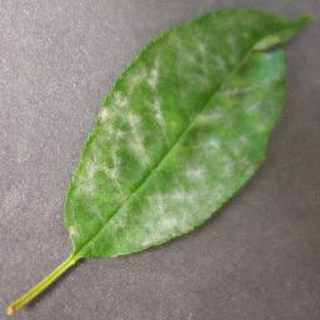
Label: cherry_powdery_mildew